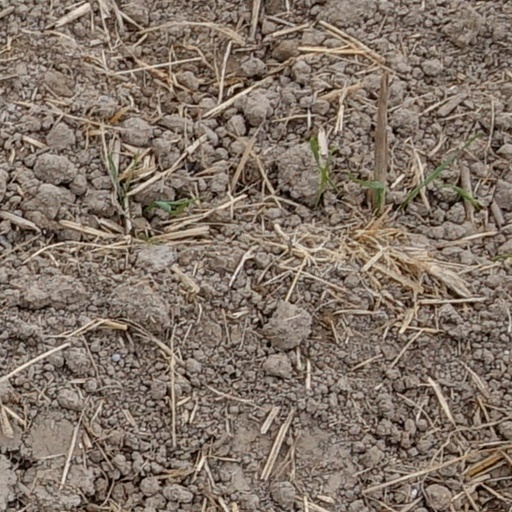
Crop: wheat